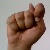
The image shows a hand gesture representing the letter 'T' in Indian Sign Language.